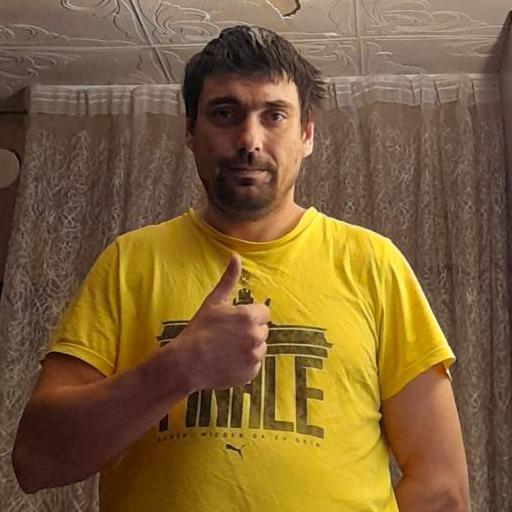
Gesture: like